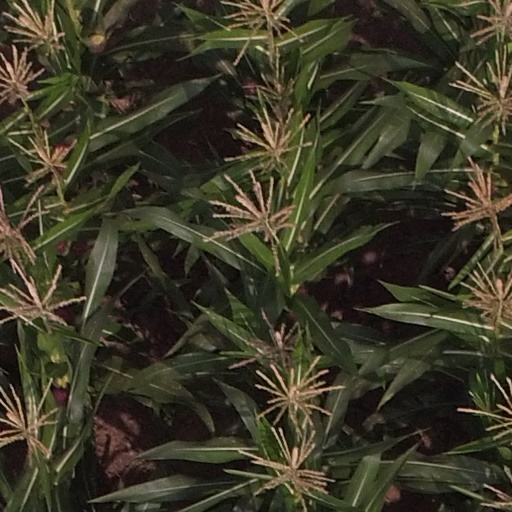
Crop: maize; corn